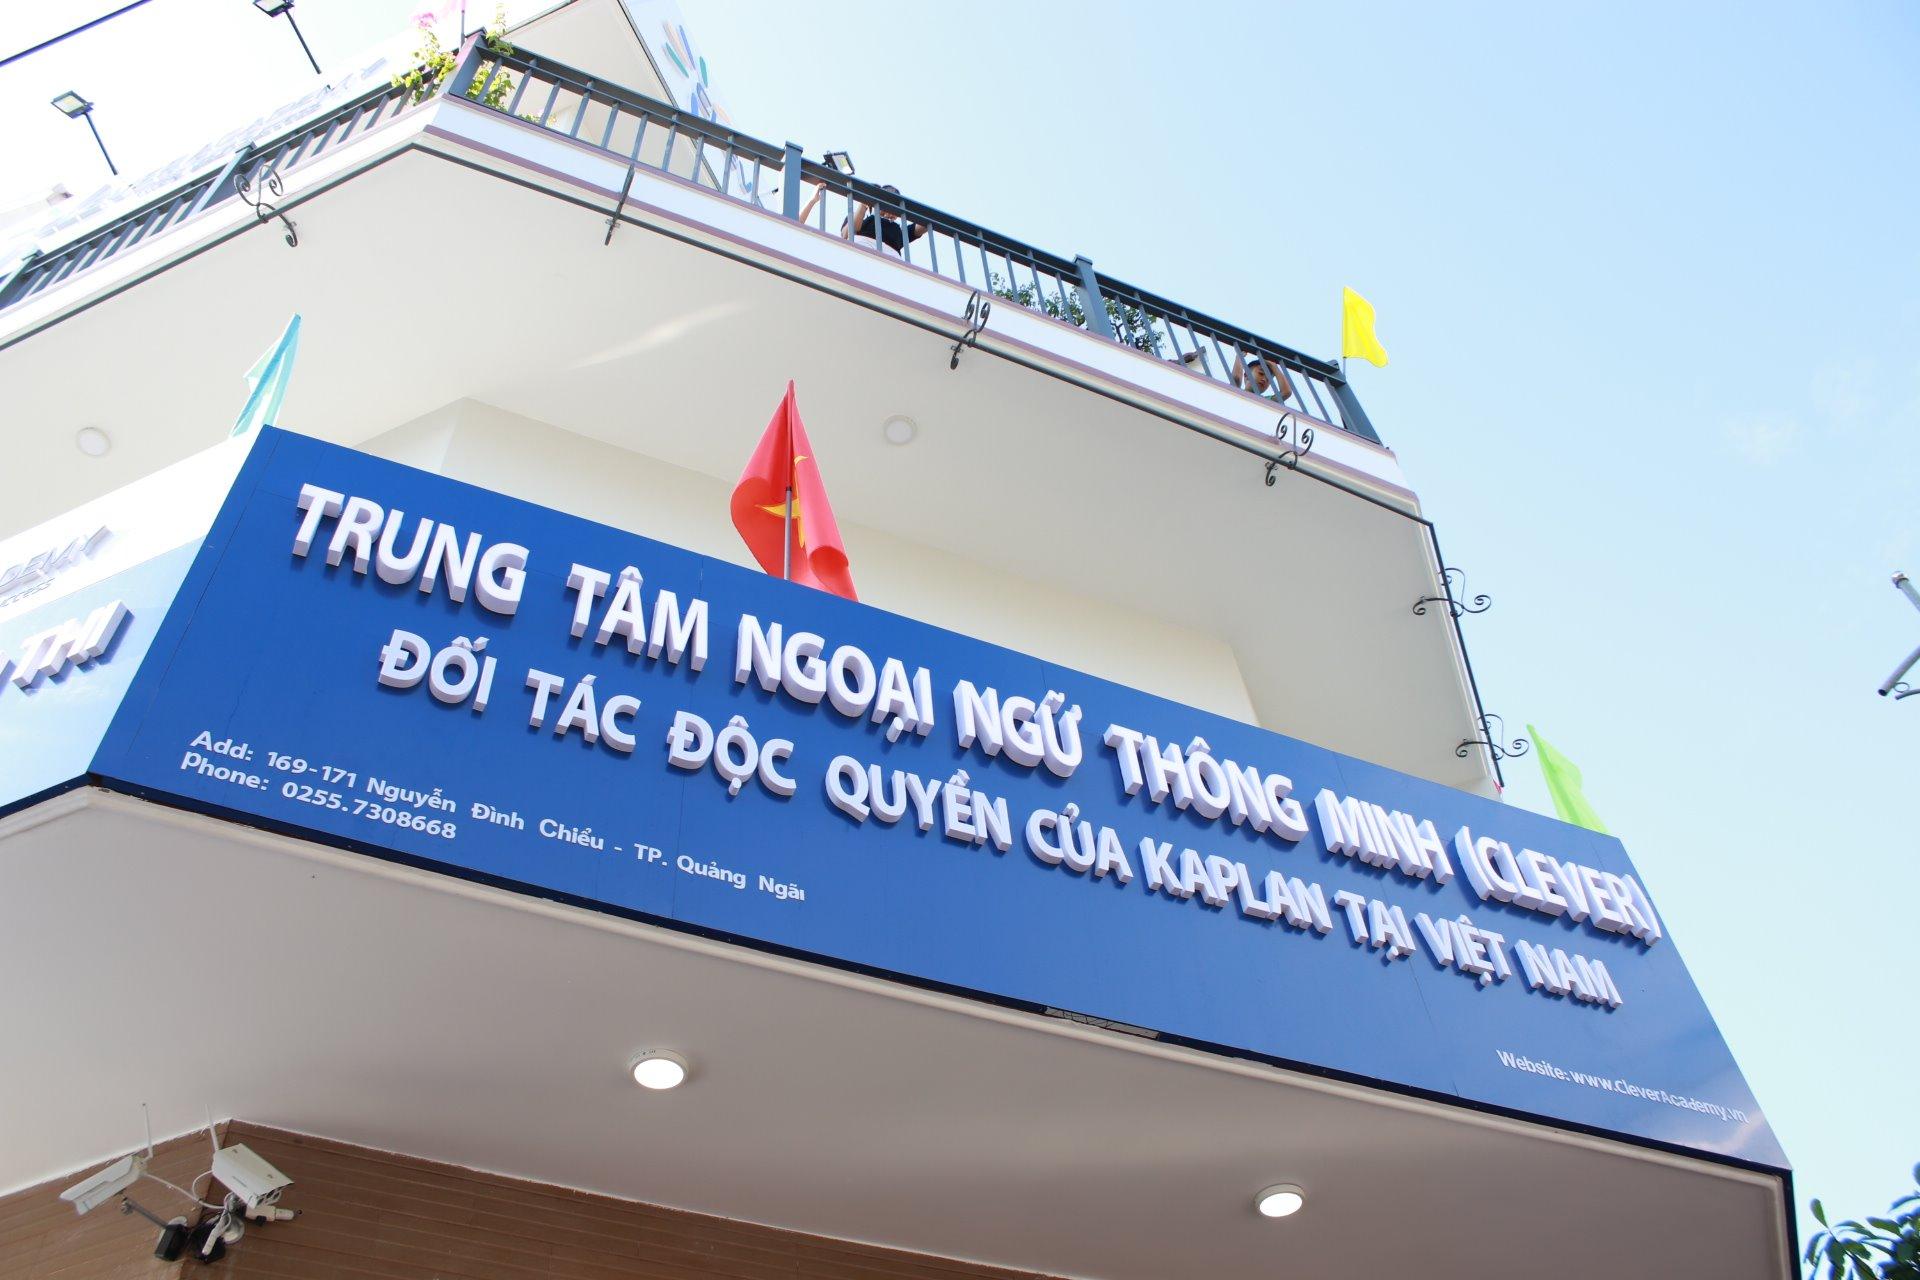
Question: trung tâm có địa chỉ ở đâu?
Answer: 169-171 nguyễn đình chiểu, thành phố quảng ngãi